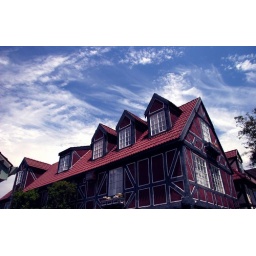
sunny day sky in santa ynez valley california, are accented by the colorful roofs of danish style houses in solvang